James Garvan

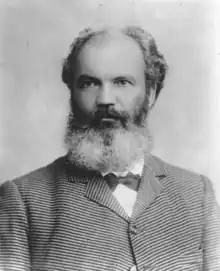

James Patrick Garvan (2 May 1843 – 20 November 1896) was an Australian politician, Colonial Treasurer of New South Wales in 1889.